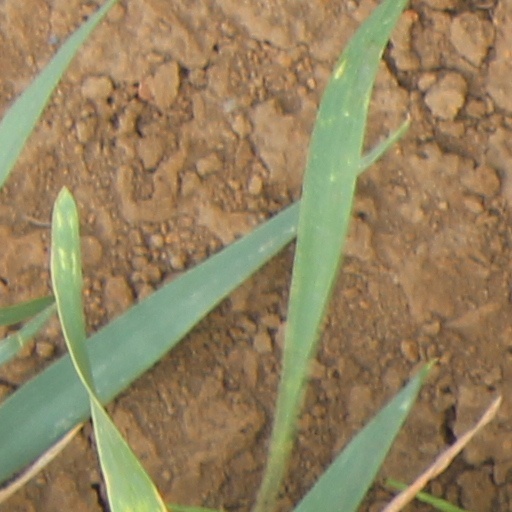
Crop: wheat